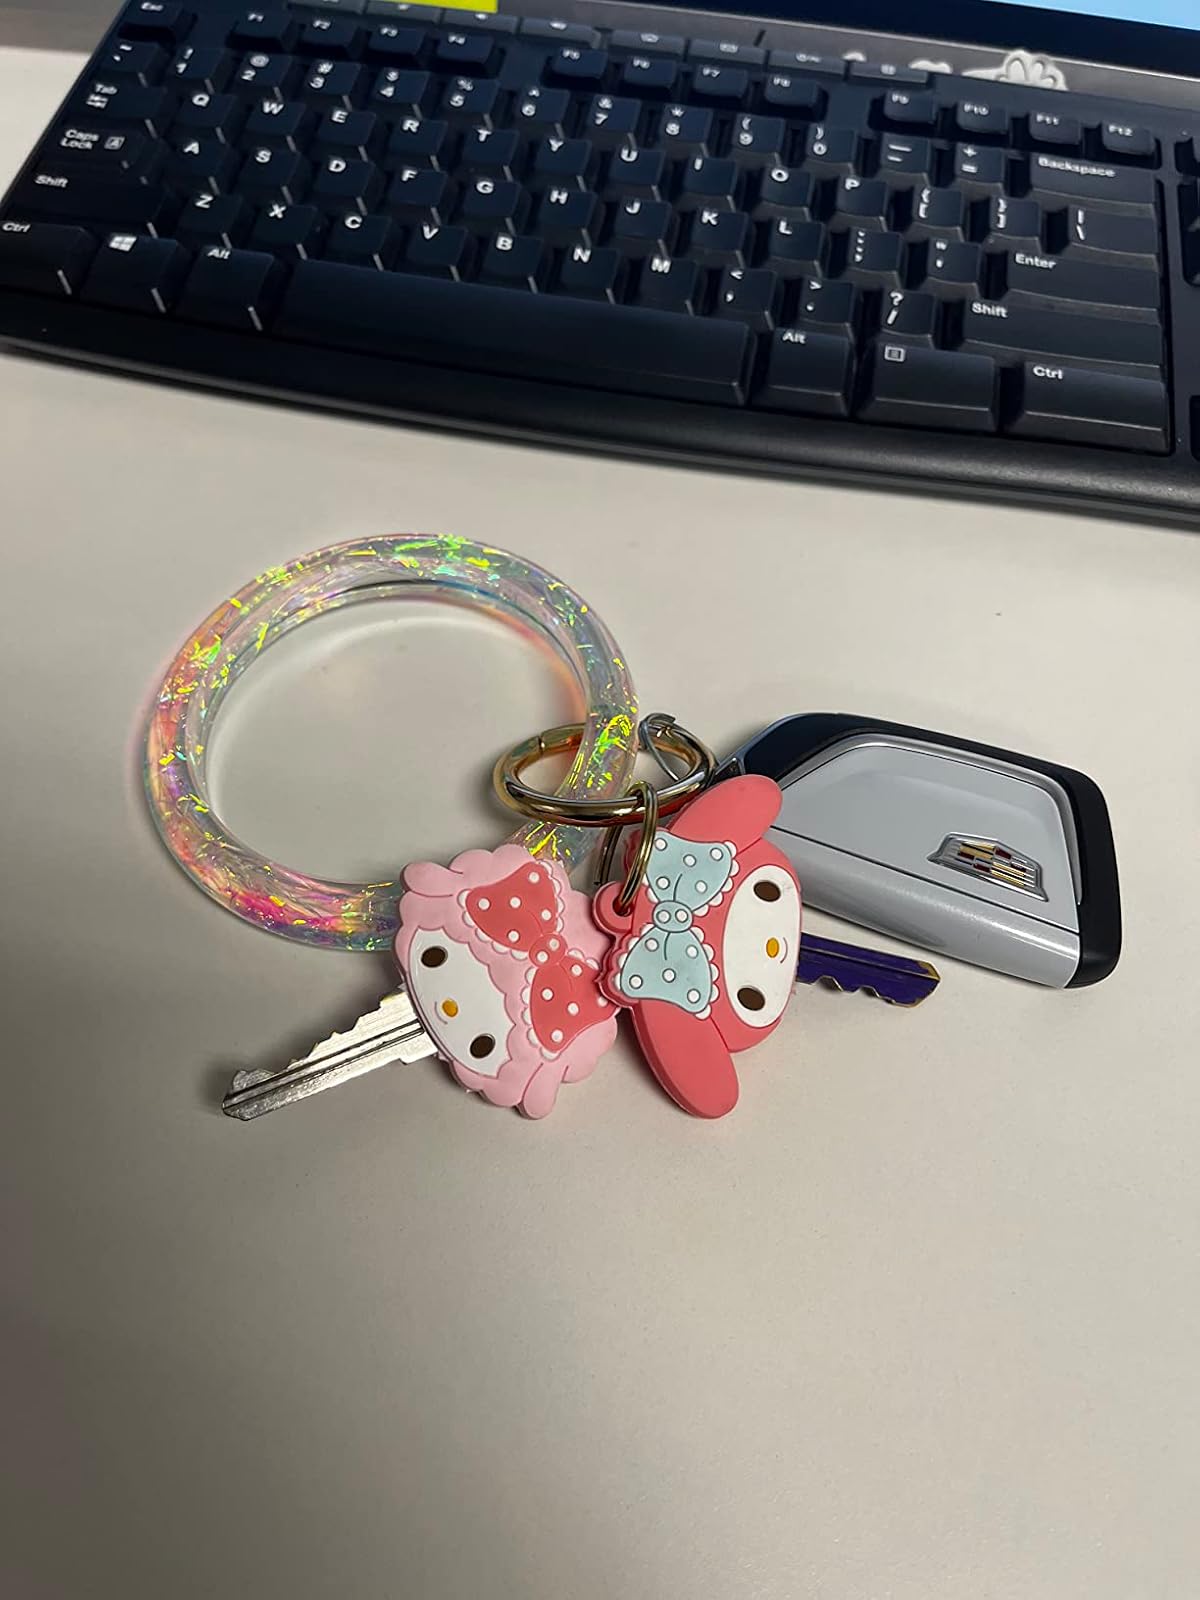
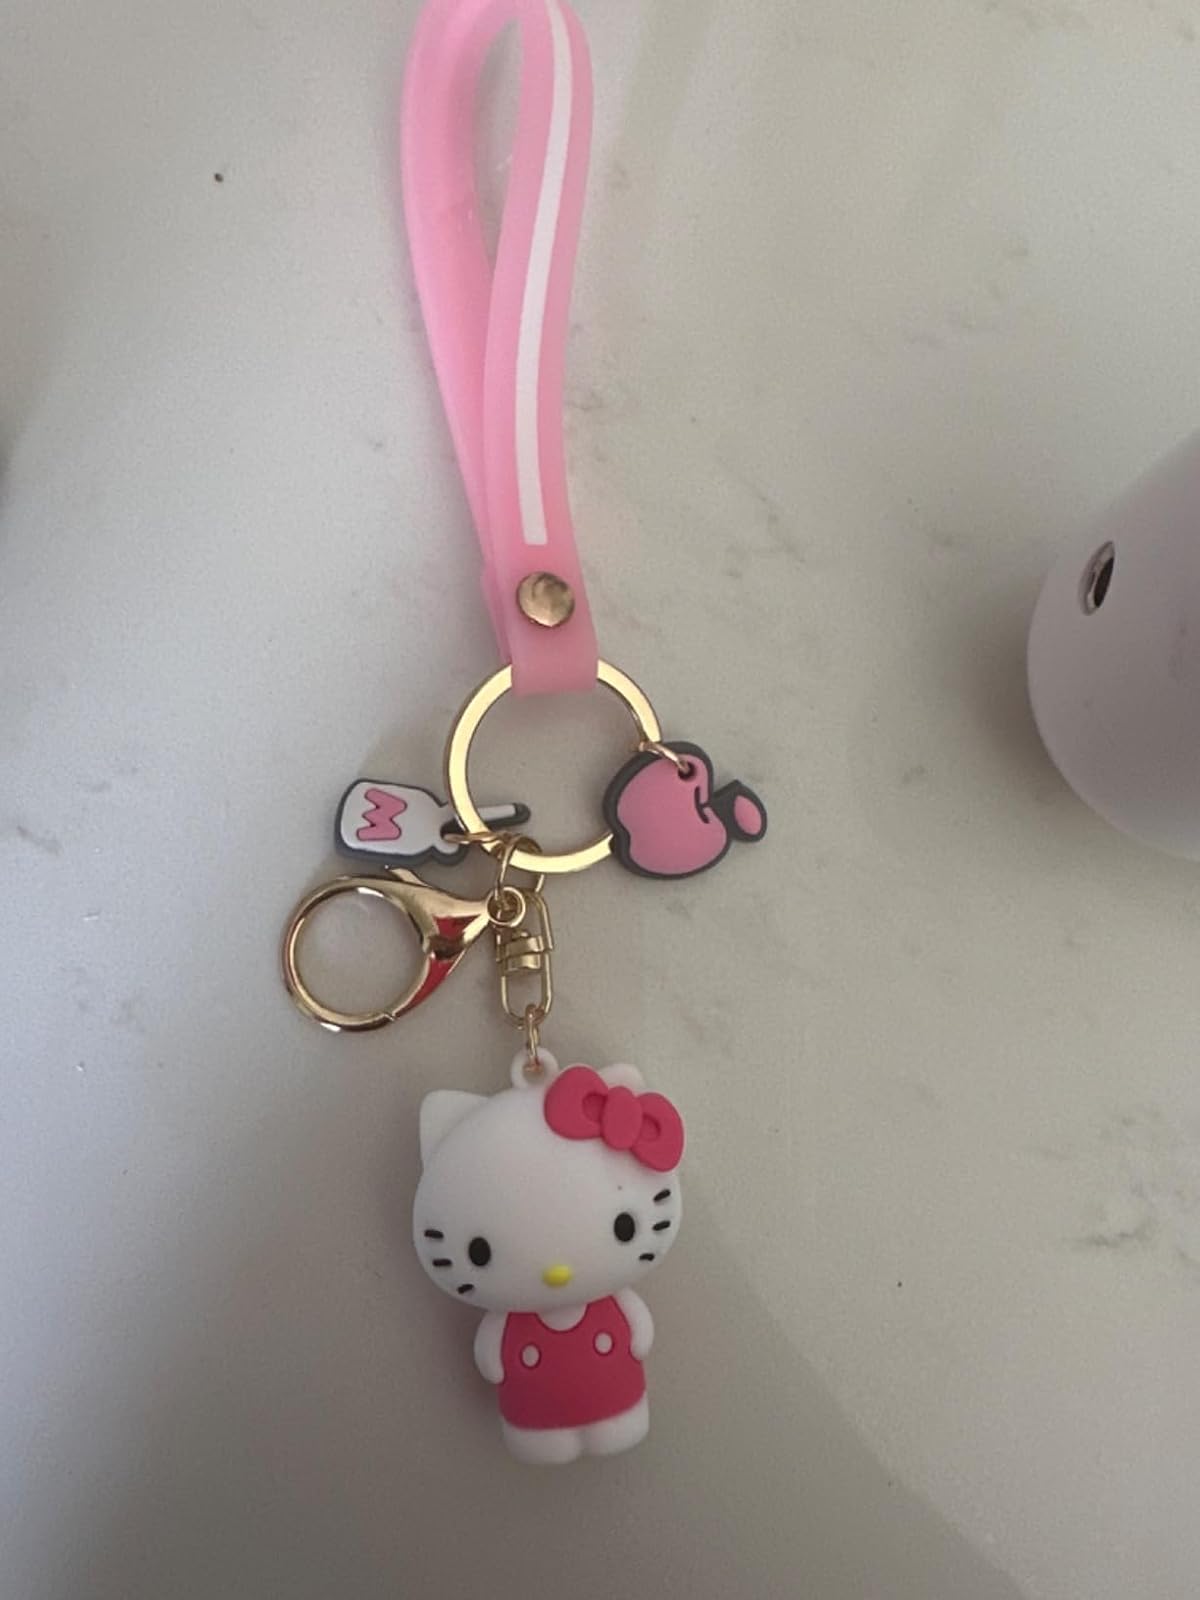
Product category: accessories_keychain
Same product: no